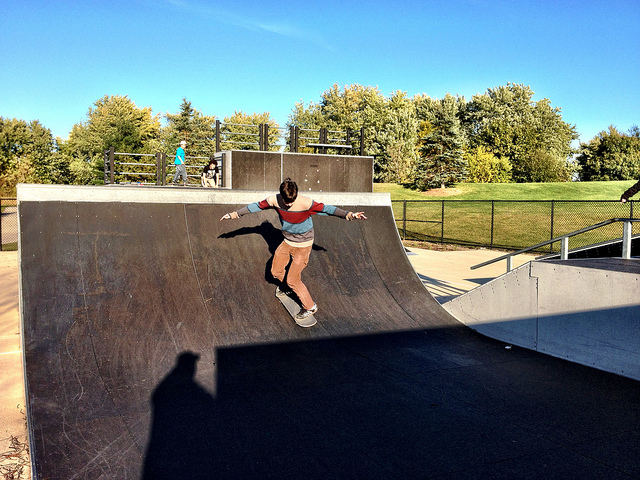
user: Given an image and a question. Answer the question in a short answer. Question: Do you think he just landed a trick or did he fail? Short Answer:
assistant: landed